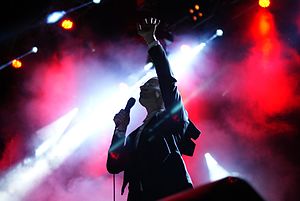
Monarchy
Monarchy er Elektronisk musikduo fra London, England. Duoen består af Andrew Armstrong og Ra Black og var tidligere kendt under navnet Milke.